Caliphate

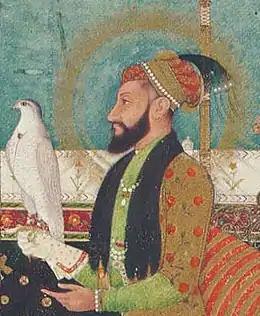
Hafiz Muhiuddin Aurangzeb, unlike his predecessors, was considered to be a caliph of India.

After the Umayyad campaigns in India and the conquest on small territories of the western part of the Indian peninsula, early Indian Muslim dynasties were founded by the Ghurid dynasty and the Ghaznavids, most notably the Delhi Sultanate. The Indian sultanates did not extensively strive for a caliphate since the Ottoman Empire was already observing the caliphate.